Antonio de Morga

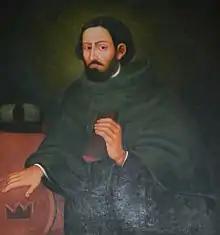

Antonio de Morga Sánchez Garay (29 November 1559 – 21 July 1636) was a Spanish soldier, lawyer and a high-ranking colonial official for 43 years, in the Philippines (1594 to 1604), New Spain and Peru, where he was president of the Real Audiencia for 20 years.